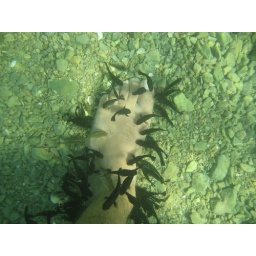
Maria took us to a really interesting and relaxing mineral lake near the sea. Fish in the water help &amp;quot;exfoliate&amp;quot;.